Plug-in hybrid

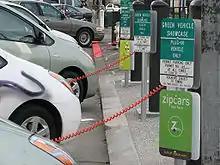
Three plug-in converted Toyota Prius recharging at San Francisco City Hall public charging station

In 2007, Ford delivered the first Ford Escape Plug-in Hybrid of a fleet of 20 demonstration PHEVs to Southern California Edison. As part of this demonstration program Ford also developed the first flexible-fuel plug-in hybrid SUV, which was delivered in June 2008. This demonstration fleet of plug-ins has been in field testing with utility company fleets in the U.S. and Canada, and during the first two years since the program began, the fleet has logged more than 75,000 miles. In August 2009 Ford delivered the first Escape Plug-in equipped with intelligent vehicle-to-grid (V2G) communications and control system technology, and Ford plans to equip all 21 plug-in hybrid Escapes with the vehicle-to-grid communications technology. Sales of the Escape PHEV were scheduled for 2012.